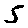
Label: 5